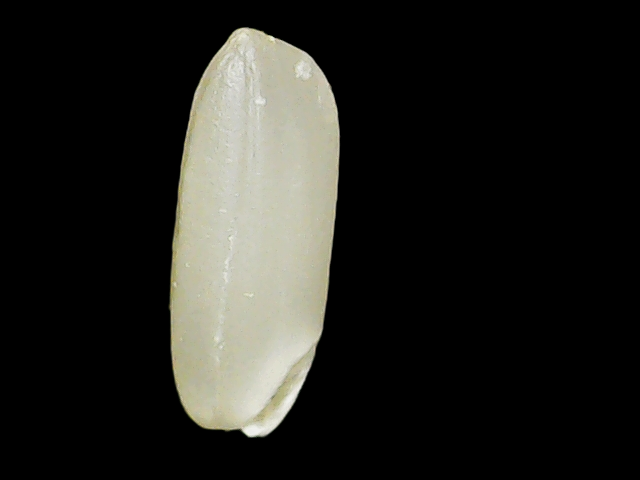
Rice variety: Binadhan23